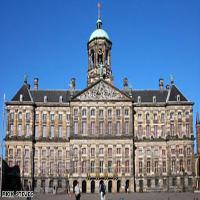
Weather: sun or clear